Answer in natural language. Consider the 3D positions of the objects in the scene and not just the 2D positions in the image. Is the centerpoint of  blue tartanpatterned dog bed (marked A) at a higher height than Doorway (marked B)? Choose between the following options: no or yes
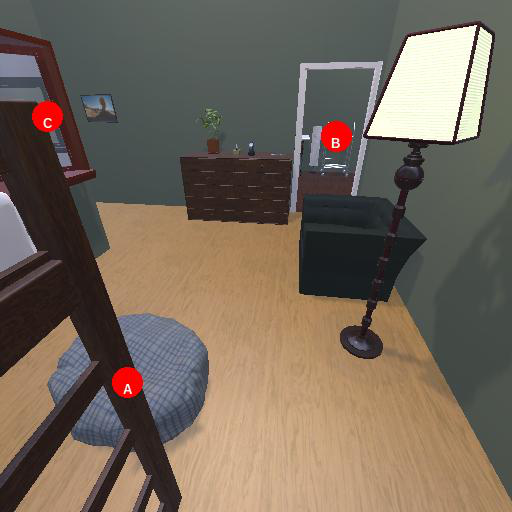
<answer>yes</answer>